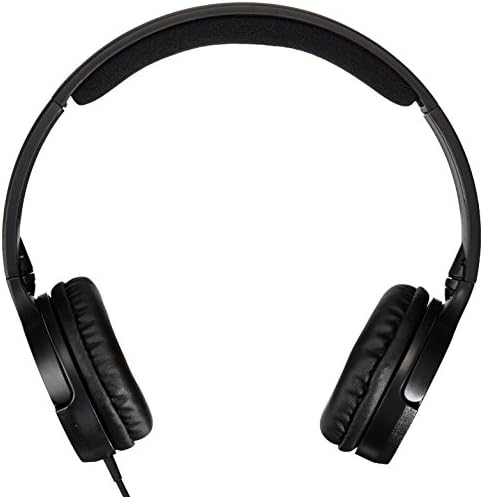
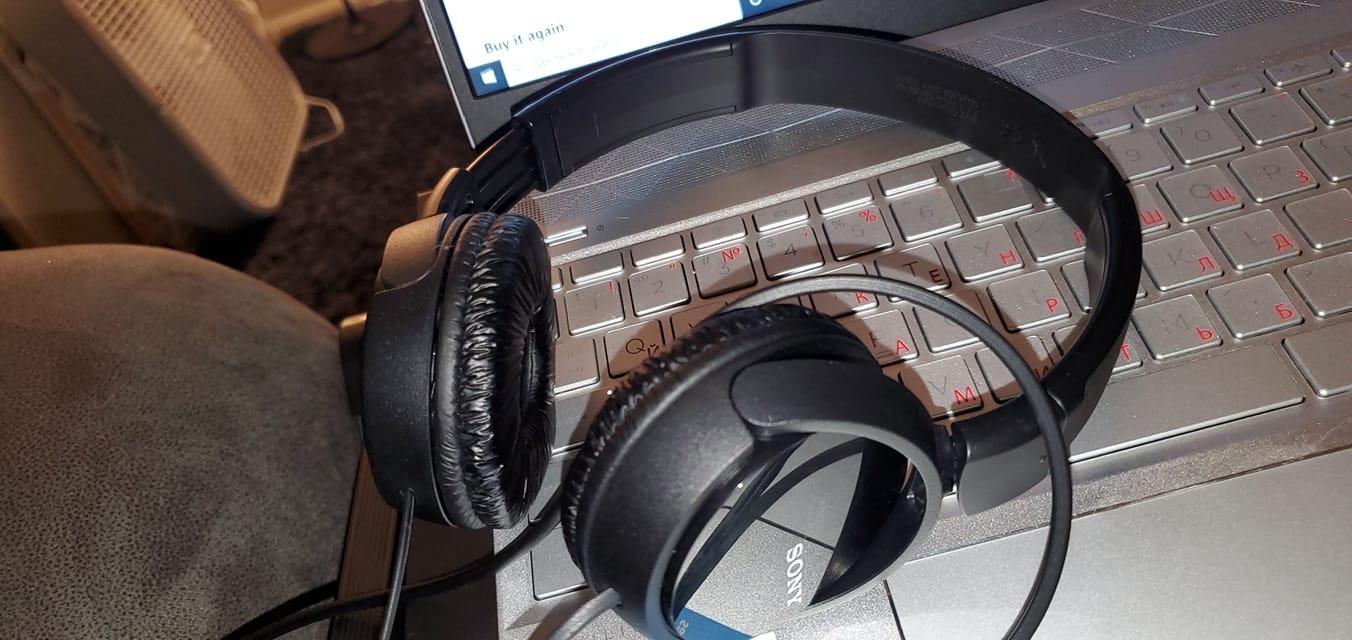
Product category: headphones
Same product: no